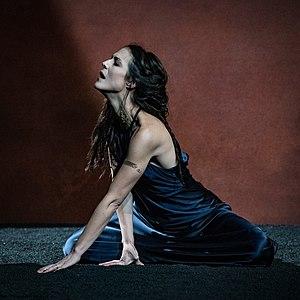
Raphaèle Bouchard dans Phèdre de Racine, 2020, mise en scène de Brigitte Jaques-Wajeman, Théâtre de la Ville-Abbesses, France
La tragédie Phèdre, de Jean Racine, a été mise en scène par Brigitte Jaques-Wajeman de la compagnie Pandora, et présentée la première fois le 8 janvier 2020 au Théâtre des Abbesses à Paris.
Brigitte Jaques-Wajeman, née le 19 août 1946 à Vevey en Suisse, est une comédienne, metteuse en scène et directrice de théâtre française.
La Compagie Pandora est une compagnie de théâtre française fondée en 1976 par la metteuse en scène Brigitte Jaques-Wajeman et le philosophe François Regnault.
Raphaèle Bouchard née le 4 novembre 1979 est une actrice française. Elle est connue pour ses rôles au théâtre et pour avoir interprété, de 2015 à 2018, le lieutenant Camille Chatenet dans la série télévisée Section de recherches.